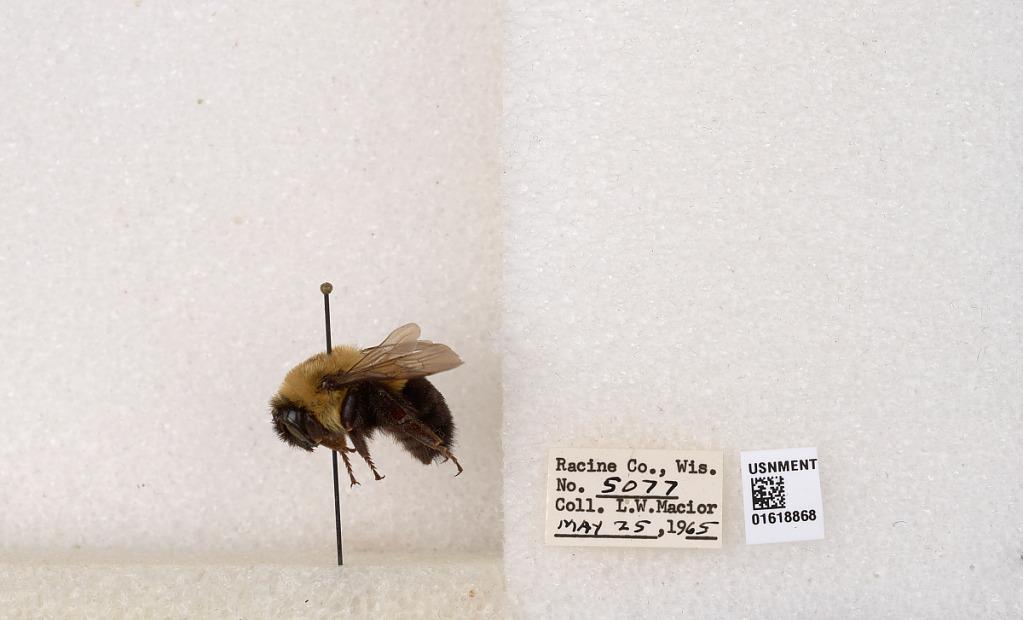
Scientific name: Bombus impatiens Cresson
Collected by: L. Macior
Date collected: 1965-5-25
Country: United States
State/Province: Wisconsin
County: Racine
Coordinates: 42.7299, -87.8123